Mirza Muhammad Hakim

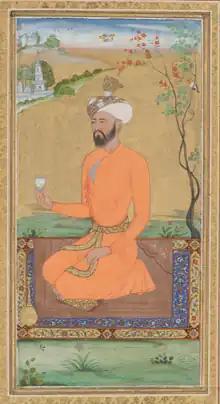

Shahzada Mirza Muhammad Hakim (29 April 1553 – 10 October 1585), sometimes known simply as Mirza Hakim, was the third son of the Mughal emperor Humayun. He ruled Kabul in Afghanistan, and often conflicted with his elder brother, Emperor Akbar, who he later on mended ways with. He was the son of Mah Chuchak Begum. Mirza Hakim was the ruler of Kabul, and was practically independent, although supposed to owe fealty to the Mughal emperor.